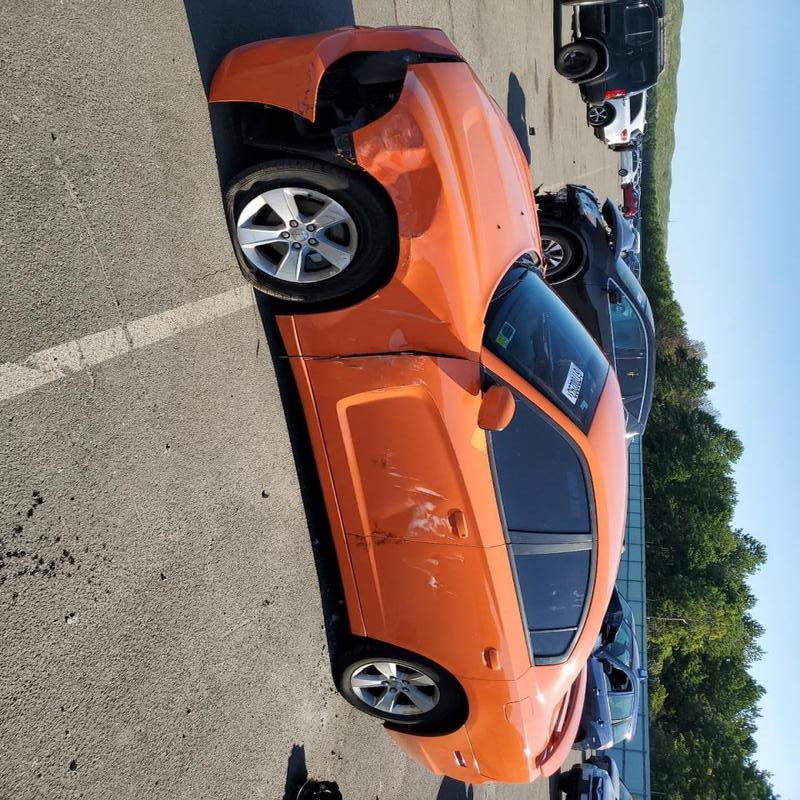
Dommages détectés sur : plaque d'immatriculation avant, pare-choc avant, feu avant droit, feu avant gauche, capot, aile avant gauche, porte avant gauche, porte arrière gauche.
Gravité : majeur